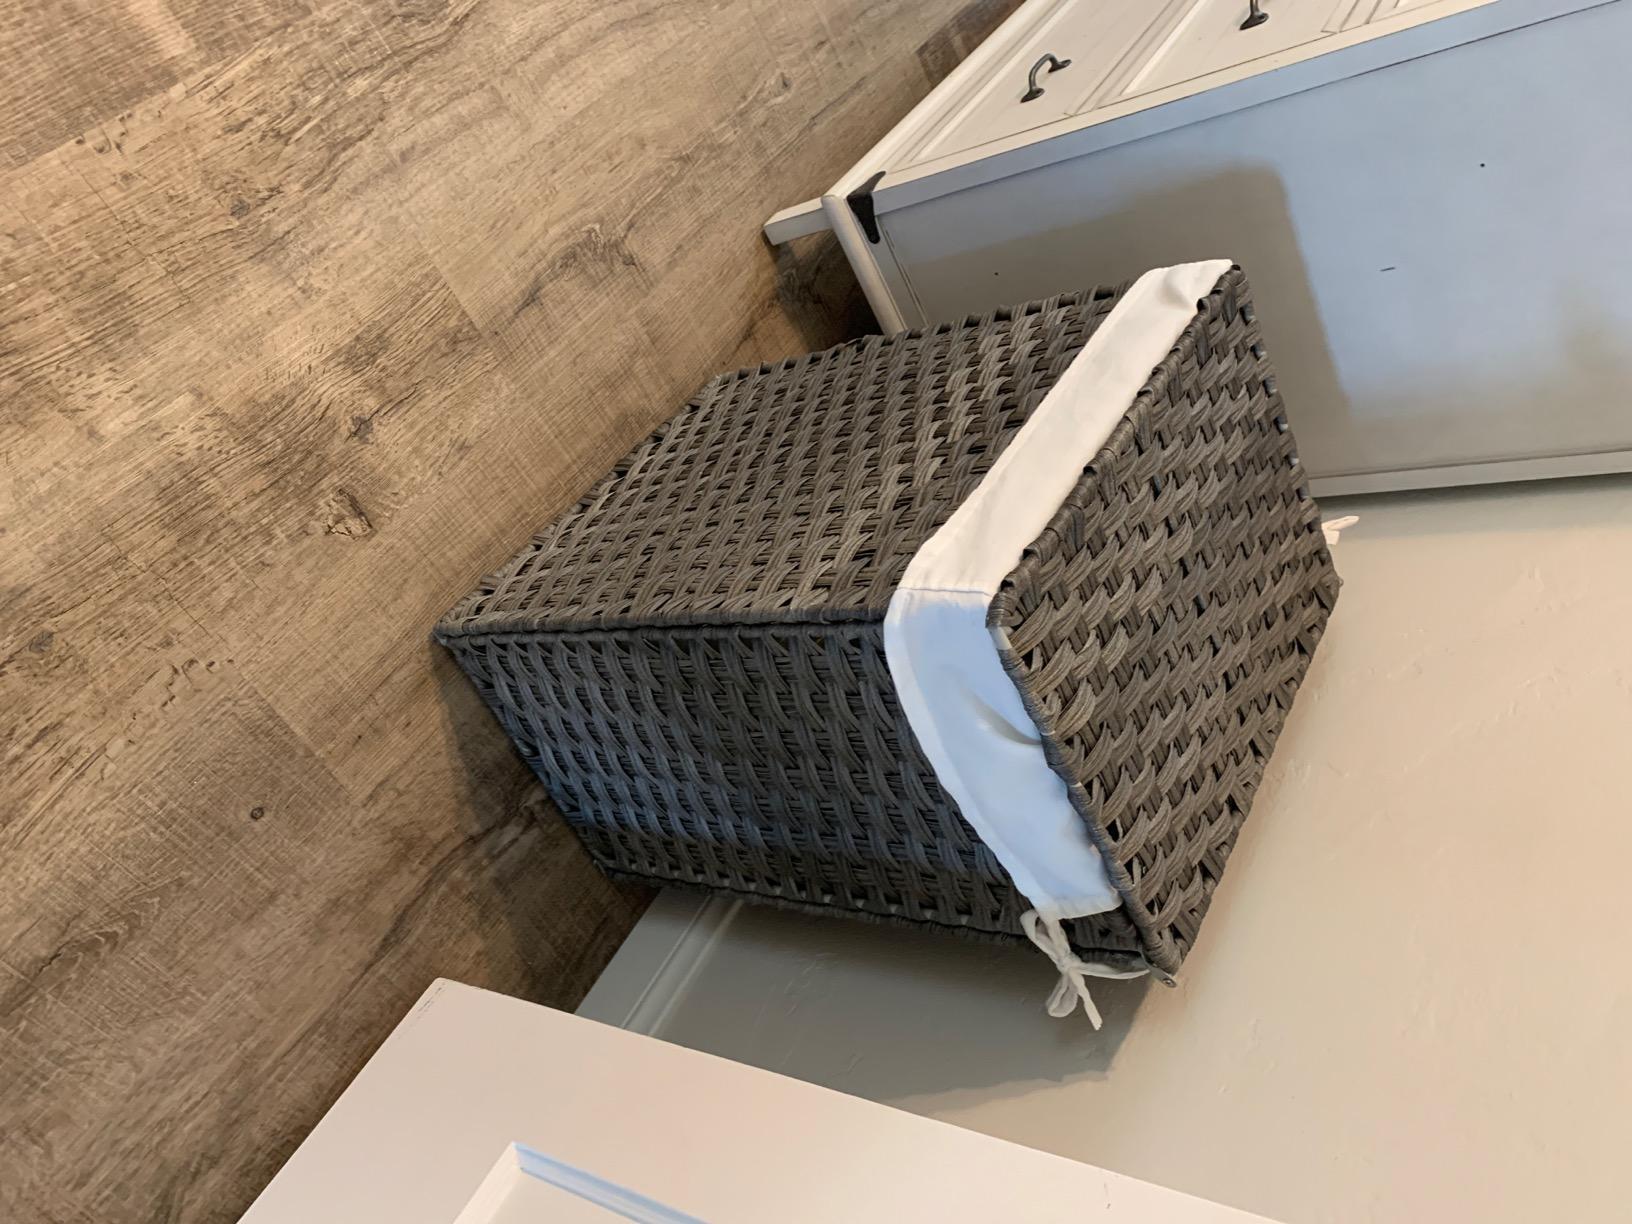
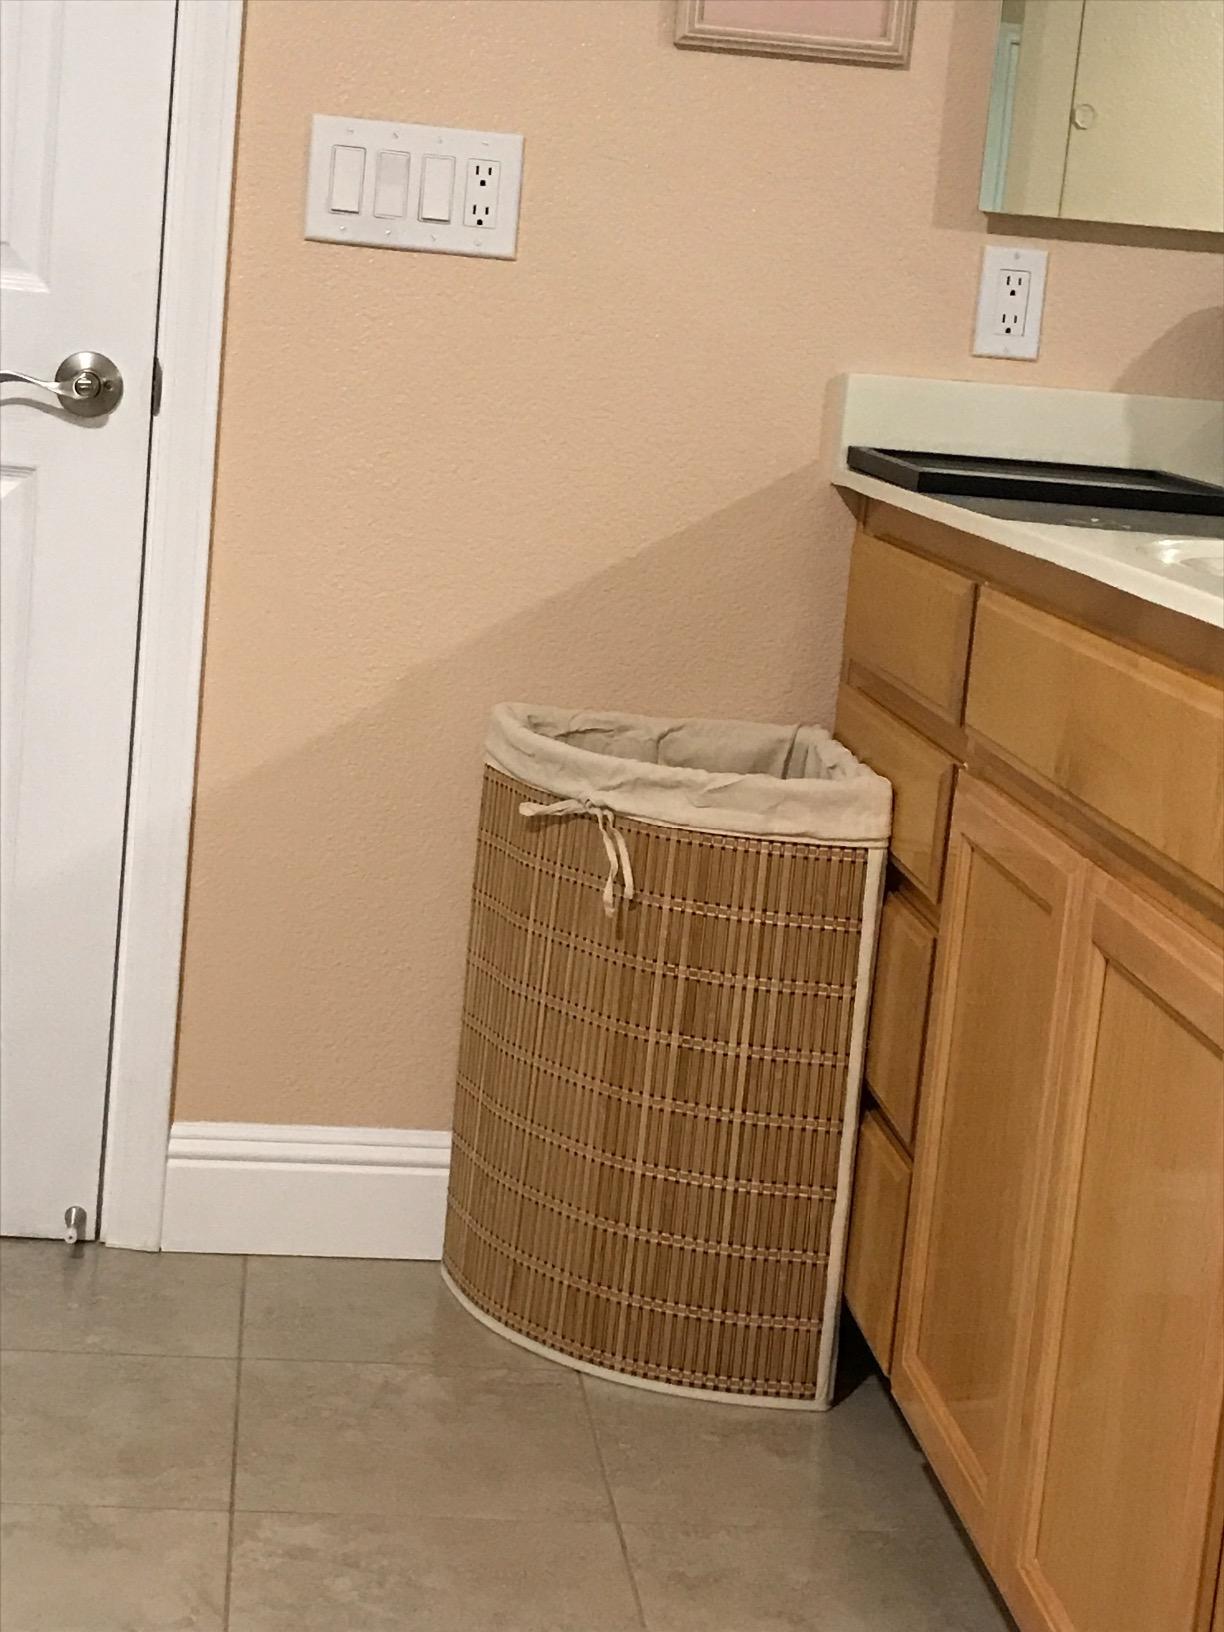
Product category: items_hamper
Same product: no